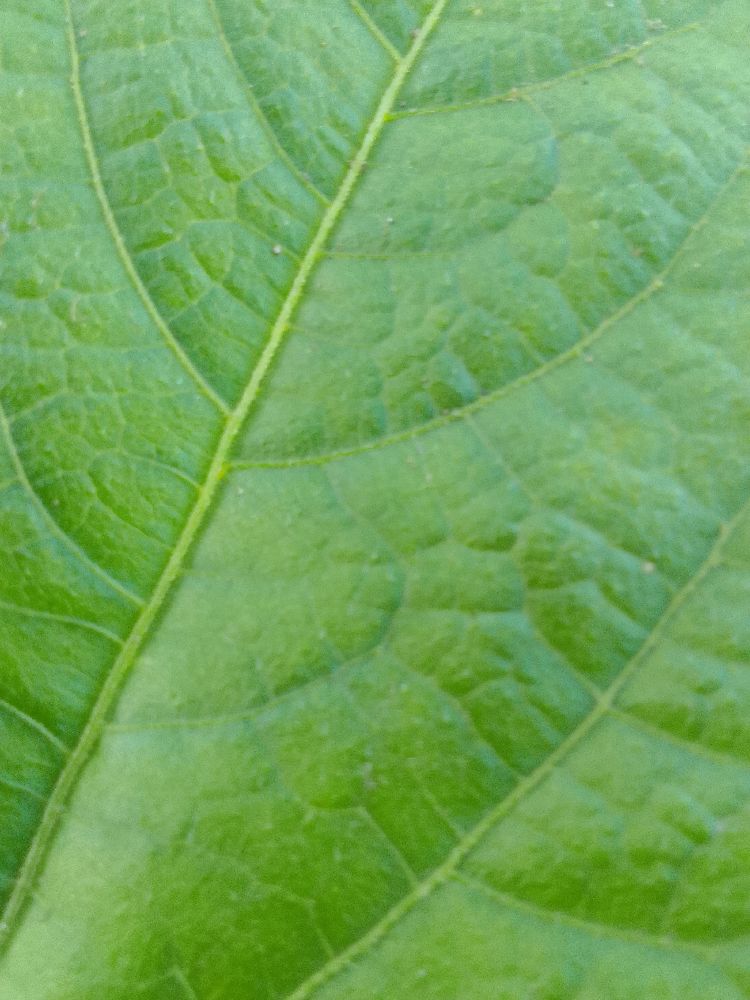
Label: healthy